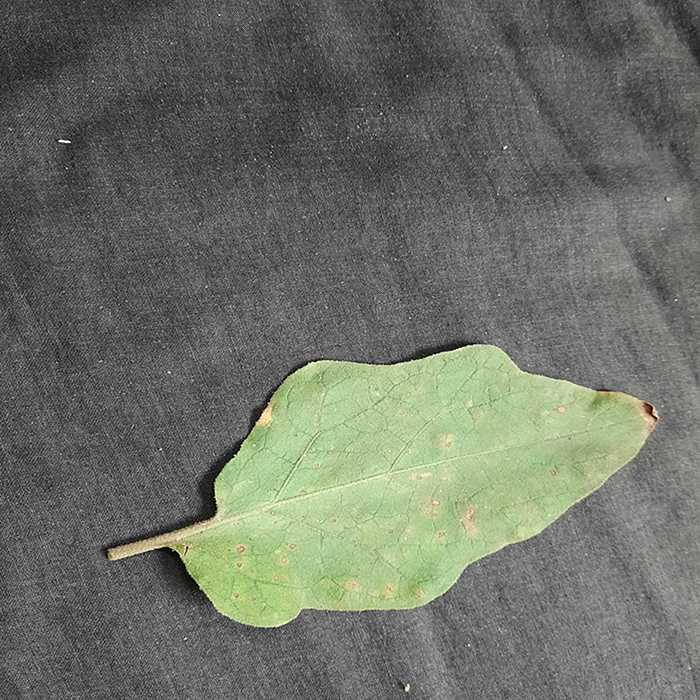
Plant: Eggplant
Label: Eggplant Cercopora leaf spot